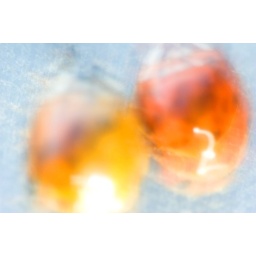
Inside a glass bowl in rainwater outside...even when I thought they were still to the naked eye, they were moving!